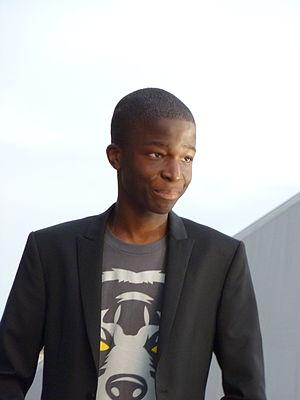
Stéphane Bak au Festival de Cannes 2012.